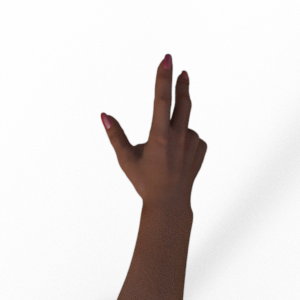
Label: scissors